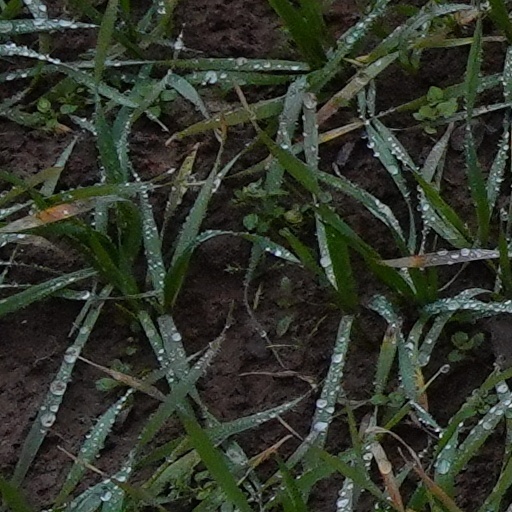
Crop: wheat